Sergey Ignatyev (economist)

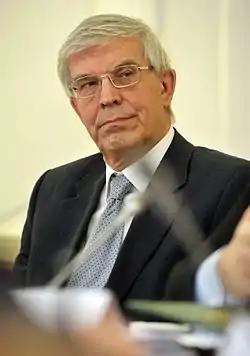
Ignatyev in 2011

Sergey Mikhaylovich Ignatyev (born January 10, 1948) is a Russian economist, banker, and official. Since 2013 to 2022 - Advisor to the Governor of the Central Bank of the Russian Federation. Since 2002 to 2013 - Governor of the Central Bank of the Russian Federation. Since 1997 to 2002 - First Deputy Minister of Finance of the Russian Federation, from 1993 to 1996 - Deputy Minister of Economy of the Russian Federation. Since 1992 to 1993 - Deputy Governor of the Central Bank of Russia, from 1991 to 1992 - Deputy Minister of Economy and Finance of the Russian Federation. He has the federal state civilian service rank of 1st class Active State Councillor of the Russian Federation.